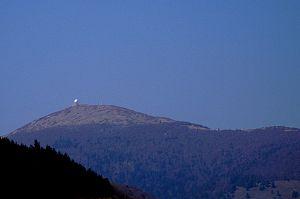
Le service de contrôle de la circulation aérienne, communément appelé contrôle aérien, est un service rendu par des contrôleurs aériens aux aéronefs afin d'aider à l'exécution sûre, rapide et efficace des vols. Il est l'un des trois services de la circulation aérienne prévus par la Convention de Chicago afin d'assurer la sécurité du transport aérien mondial, aux côtés de l'information de vol et de l'alerte. Le contrôle du trafic aérien obéit à des règles définies par l'Organisation de l'aviation civile internationale, transposées dans le droit national par chaque pays membre.
Le Grand Ballon est le point culminant du massif des Vosges, de la région Grand Est et du département du Haut-Rhin. Il est situé à 25 km au nord-ouest de Mulhouse dont il domine visuellement l'agglomération.